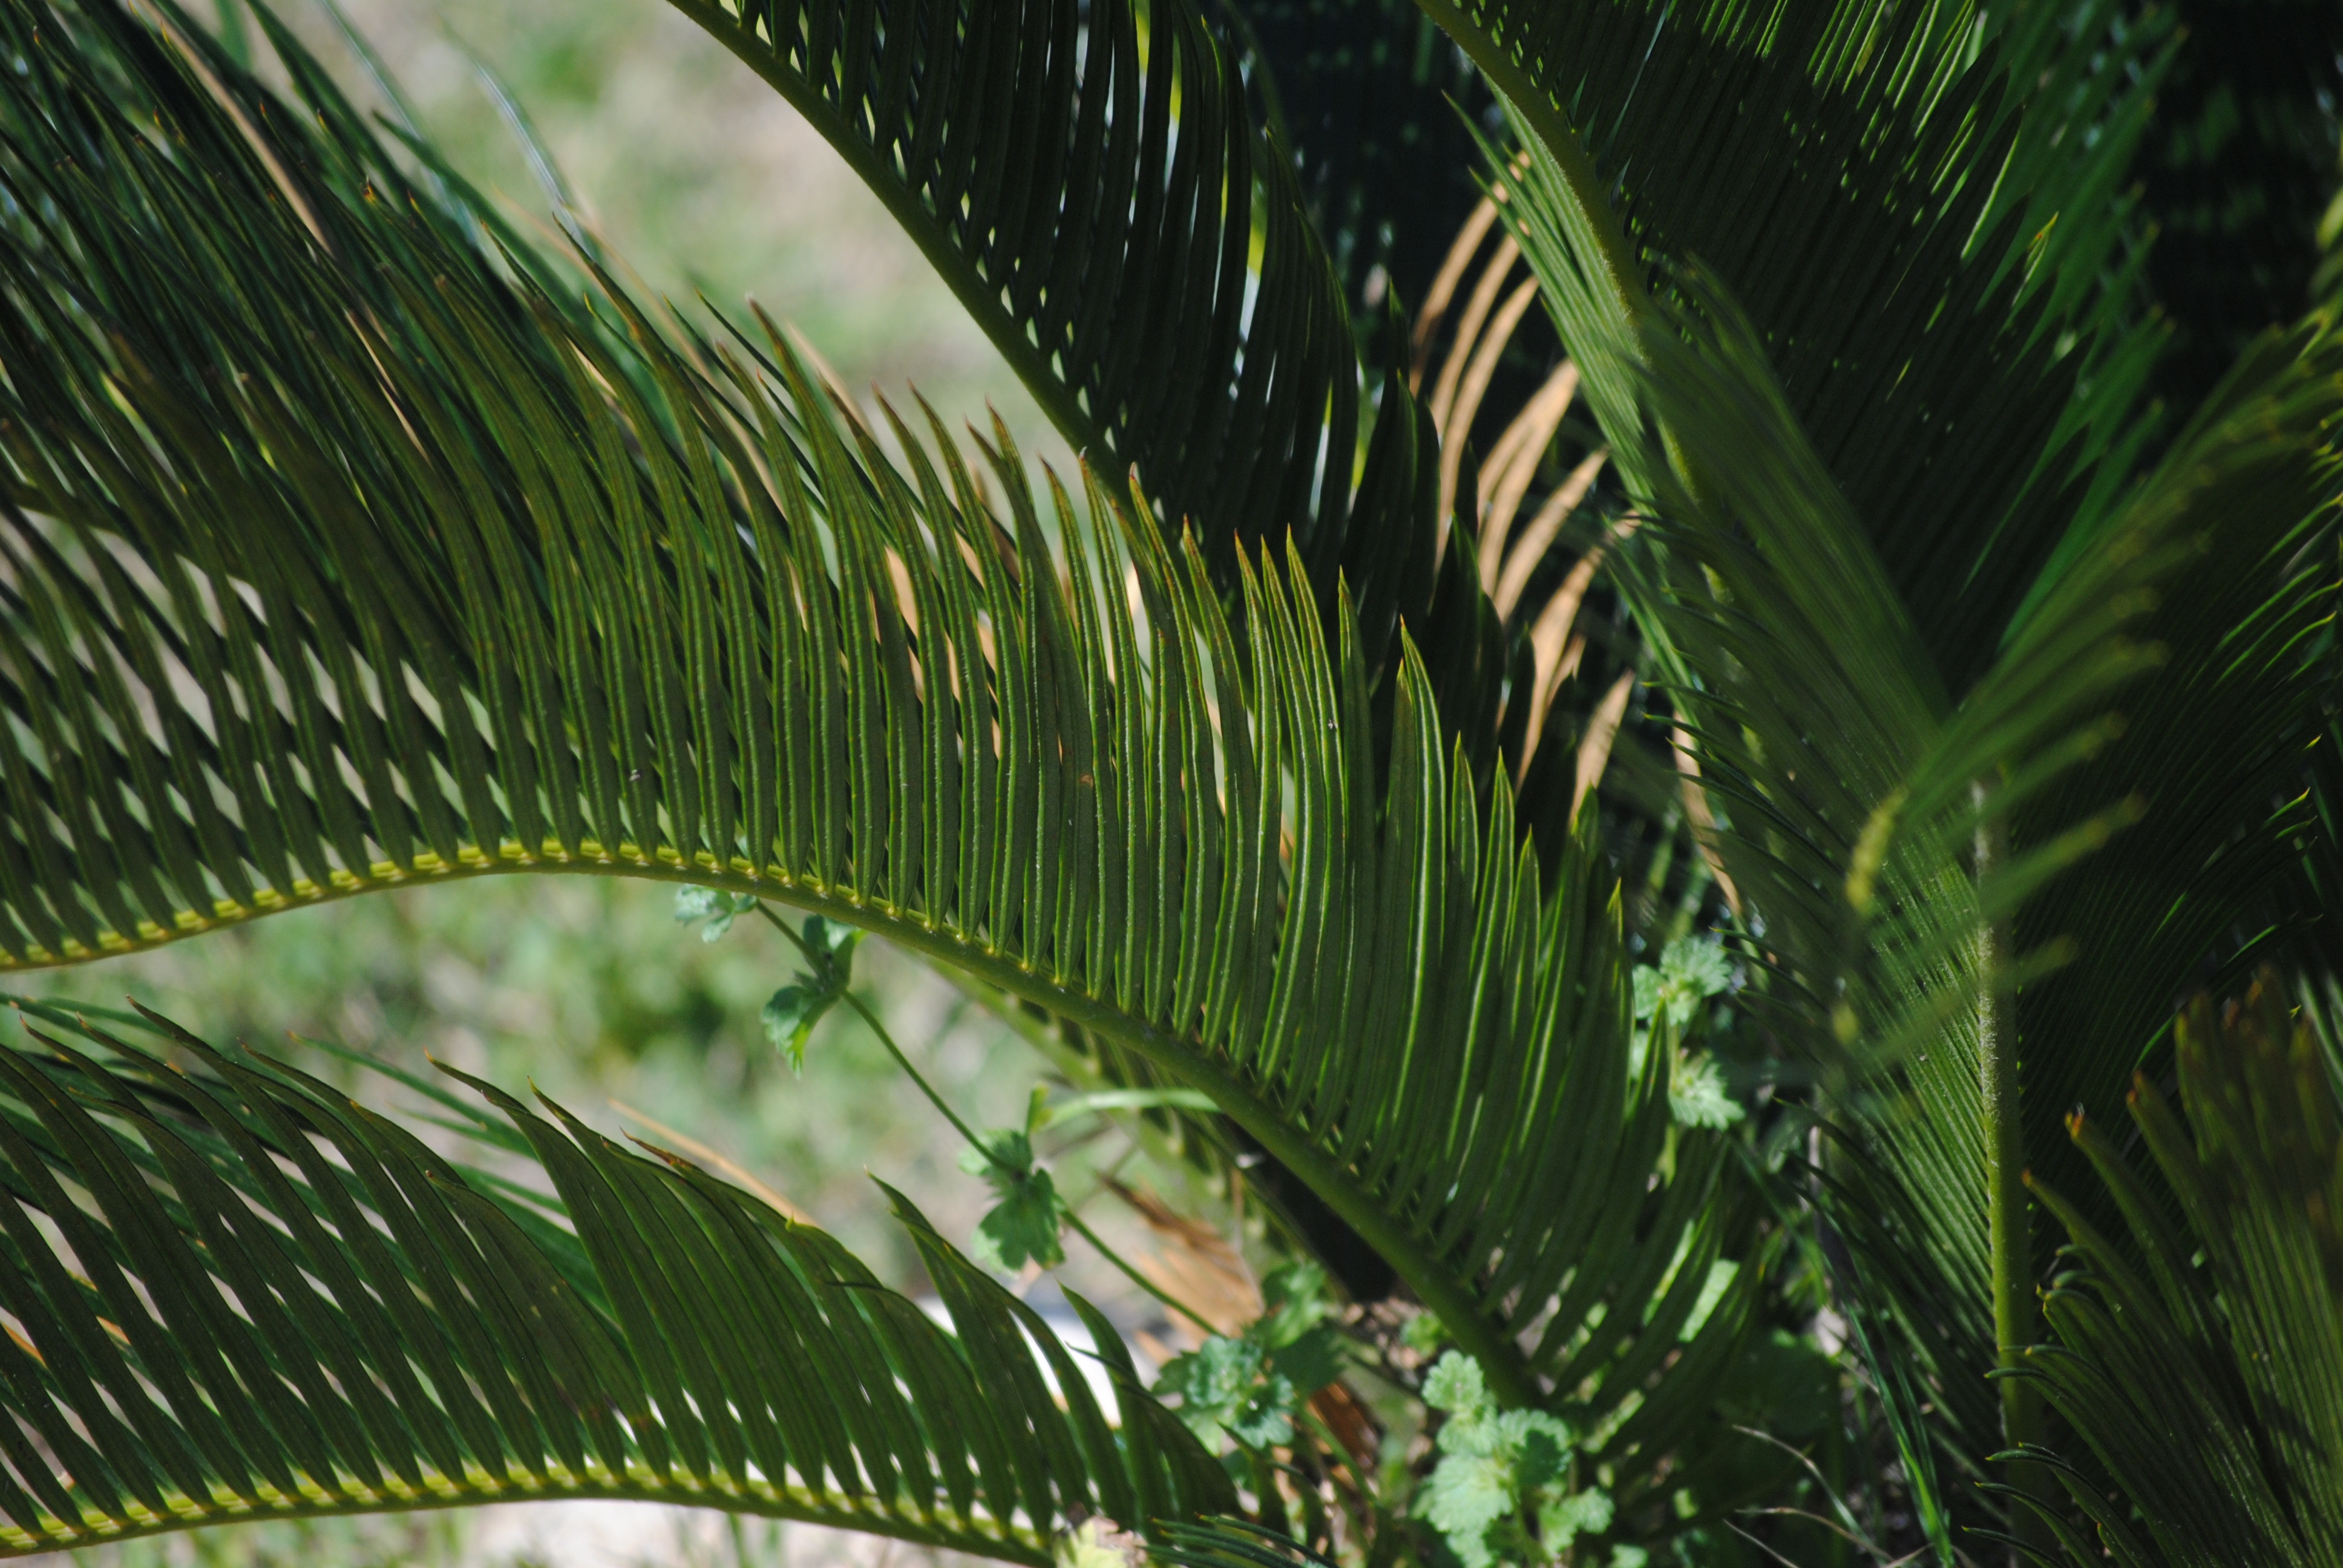
tree, forest, branch, growth, plant, sunlight, leaf, flower, green, jungle, grow, park, botany, set, flora, fern, flowers, leaves, woods, vegetation, rainforest, insects, scene, habitat, afternoon, tropics, ecosystem, plant stem, land plant, ferns and horsetails, arecales, palm family